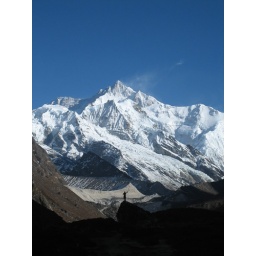
eric standing in front of the third highest mountain in the world